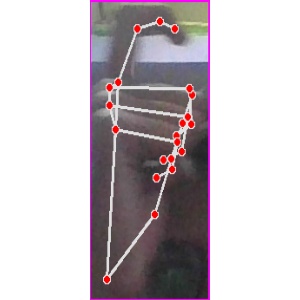
अक्षर: ट